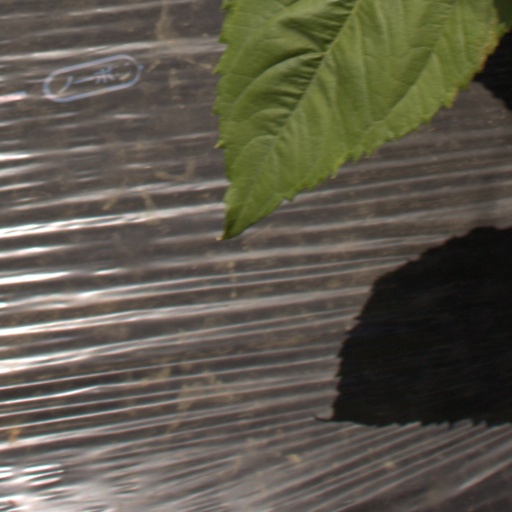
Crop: Jerusalem artichoke